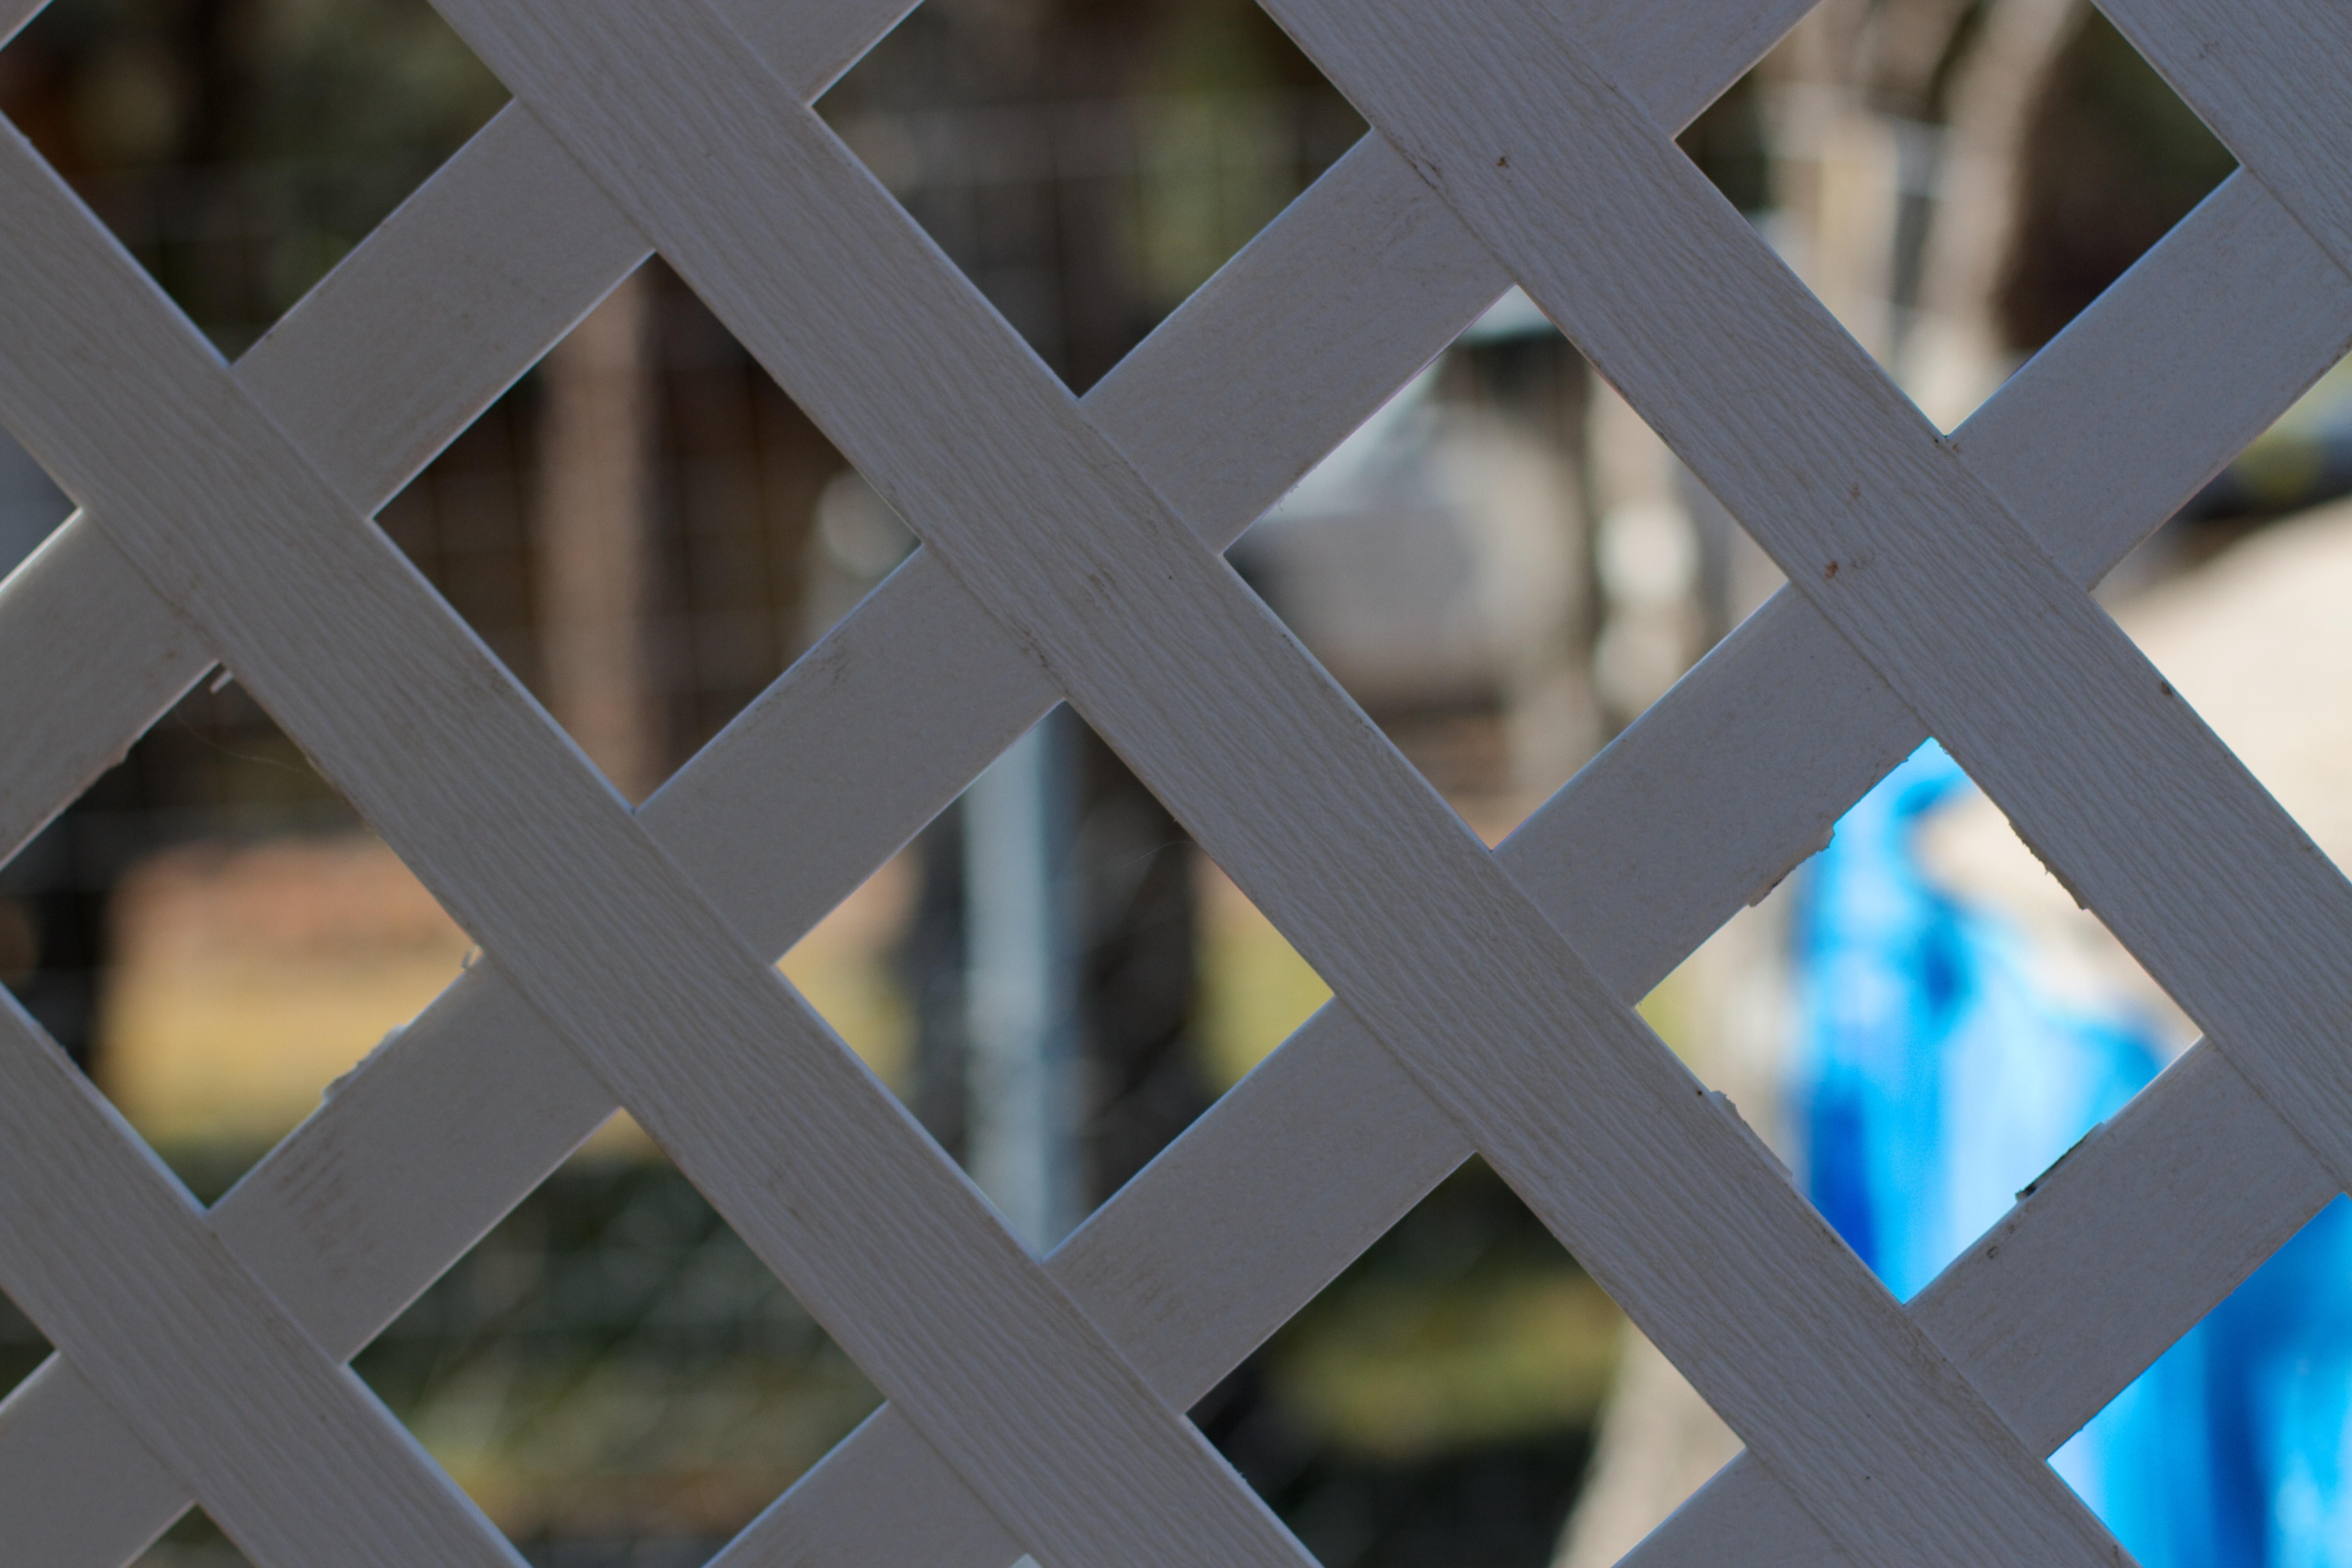
light, window, glass, pattern, line, color, blue, lighting, circle, design, symmetry, shape, daylighting